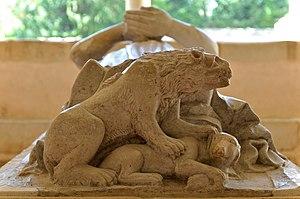
La Reine Bérengère de Navarre - Abbaye de l'Épau - Yvré-l'Évêque, Sarthe This building is classé au titre des Monuments Historiques. It is indexed in the Base Mérimée, a database of architectural heritage maintained by the French Ministry of Culture,